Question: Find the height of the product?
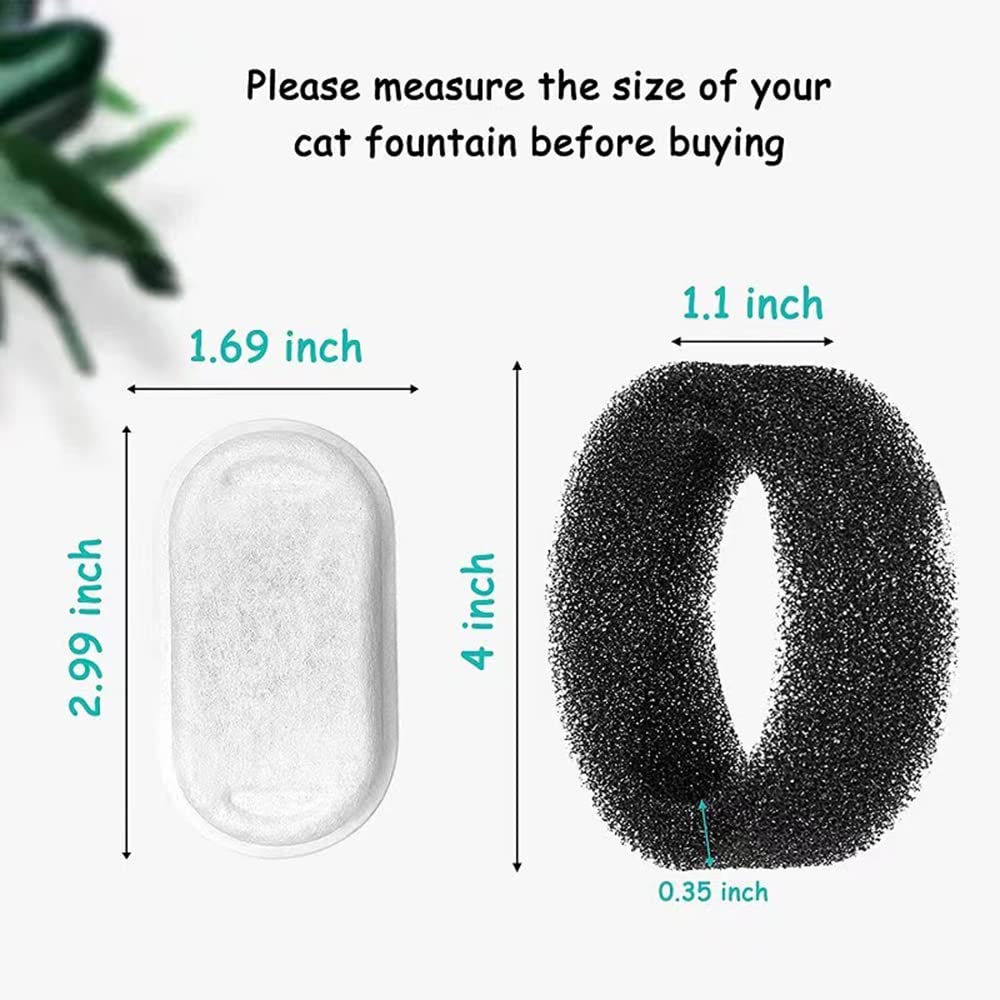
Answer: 2.99 inch